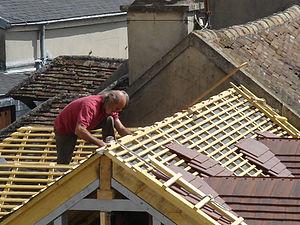
Couvreur travaillant à la construction d'une maison neuve à Paris, en France.
Un couvreur est un professionnel du bâtiment qui pose sur les toits un revêtement étanche constituant la couverture, qui l'entretient et la répare. Il travaille des matériaux divers tels que : les tuiles, l'ardoise, le zinc, les tôles, le bitume, le chaume, les bardeaux, le bois, etc. Il peut poser également le support de la couverture et divers ouvrages accessoires destinés à la protection climatique du bâtiment et autres.
Saint-Germain-en-Laye [lɛ] est une commune française située à 19 km à l'ouest de Paris dans le département des Yvelines en région Île-de-France.